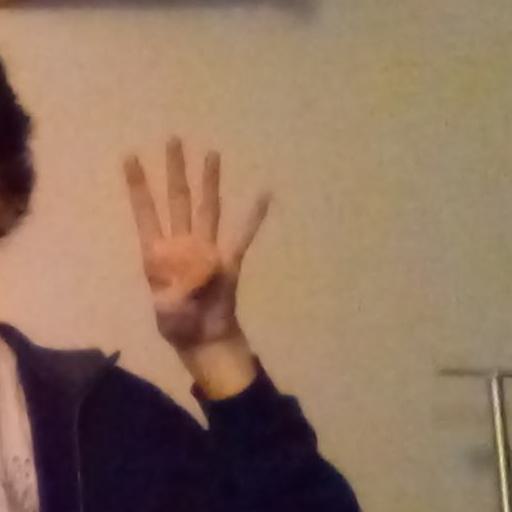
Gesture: four